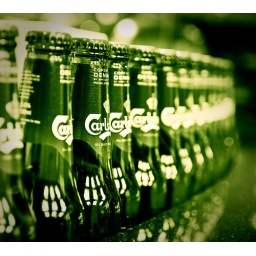
This pic was taken at some bar in Changi Airport, Singapore.I like the way the bottle converge at this particular POV.